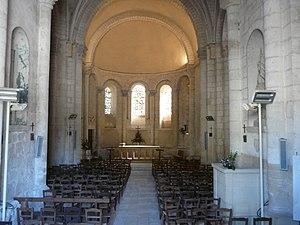
La nef de l'église Saint-Pierre-ès-Liens, Montcaret, Dordogne, France.